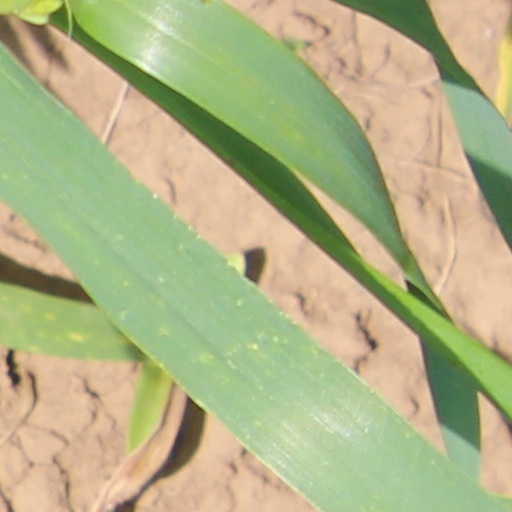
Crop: wheat